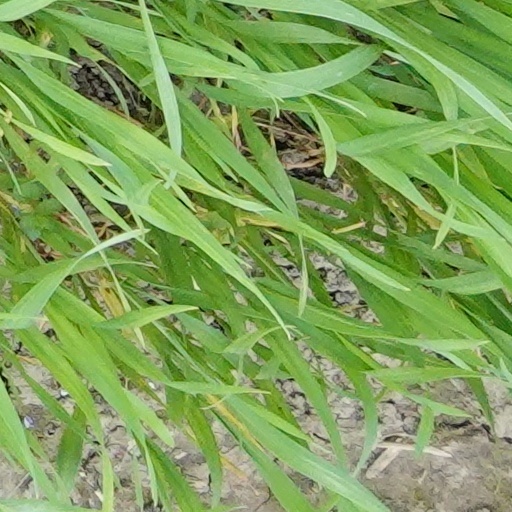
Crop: wheat